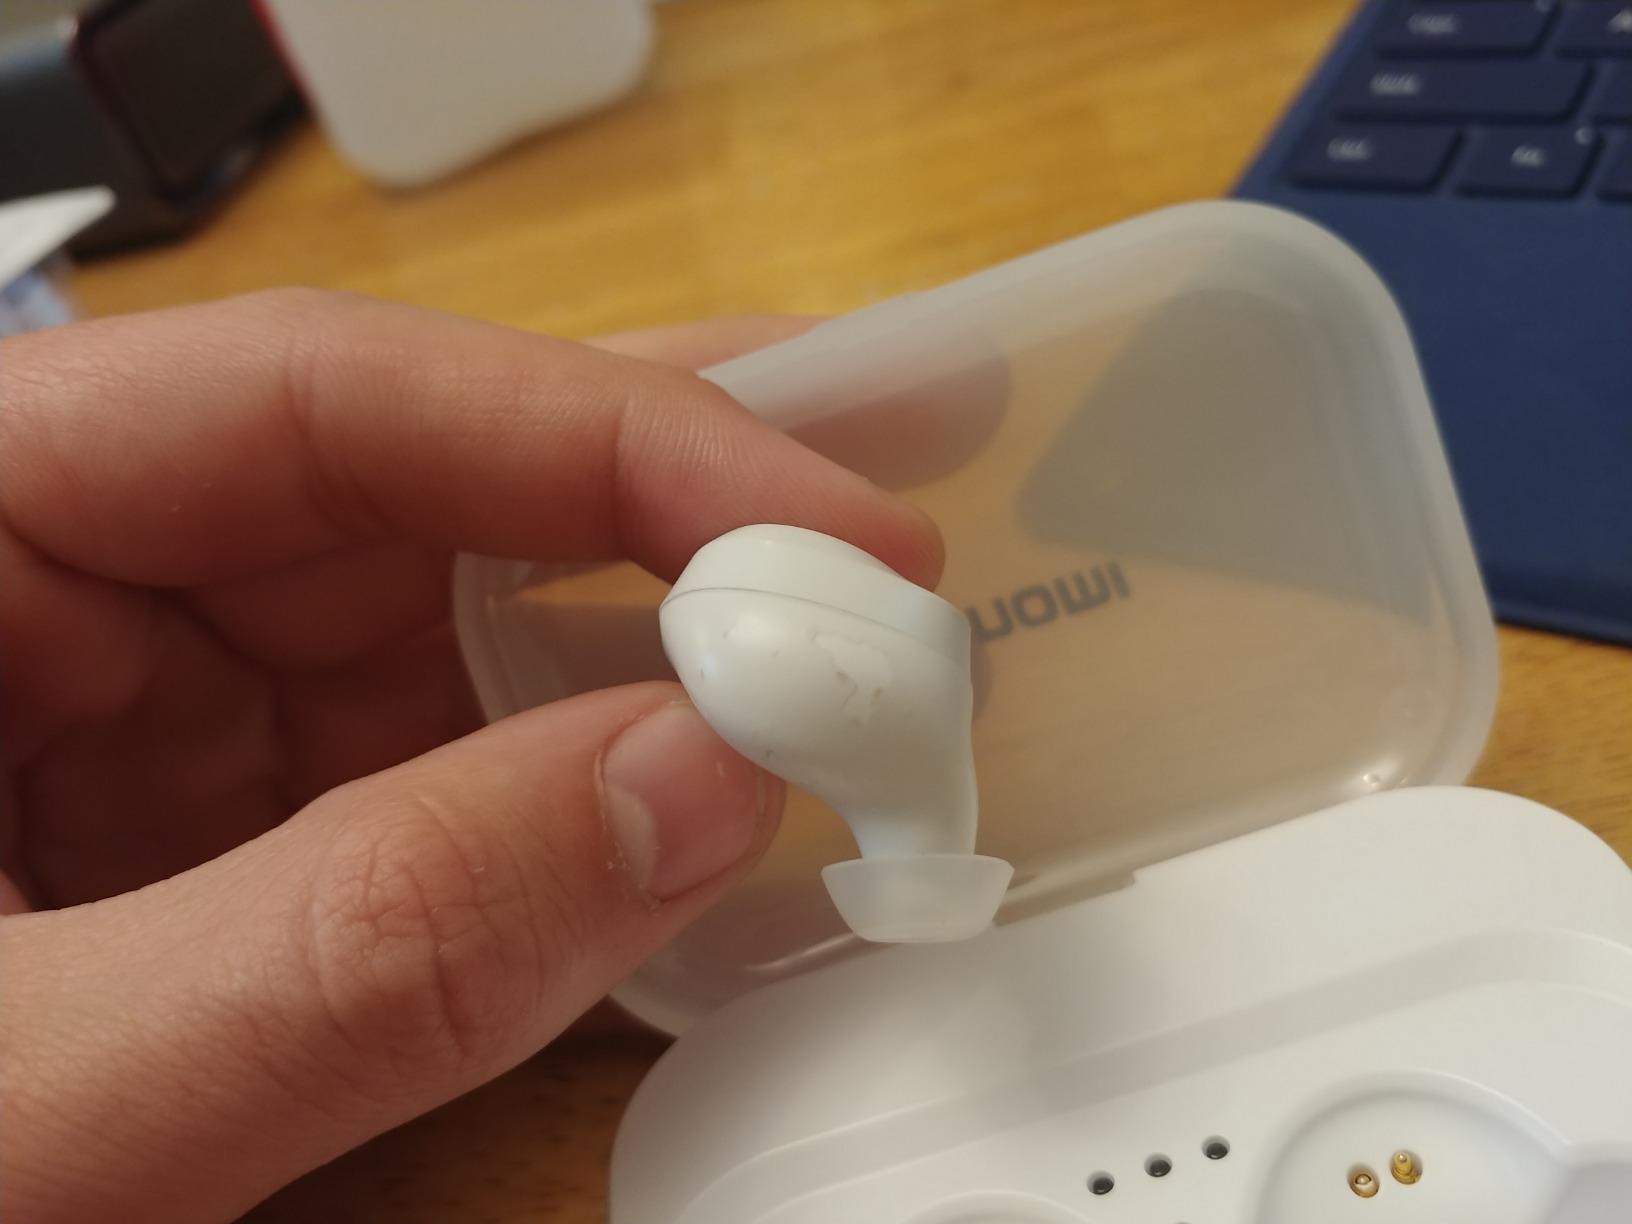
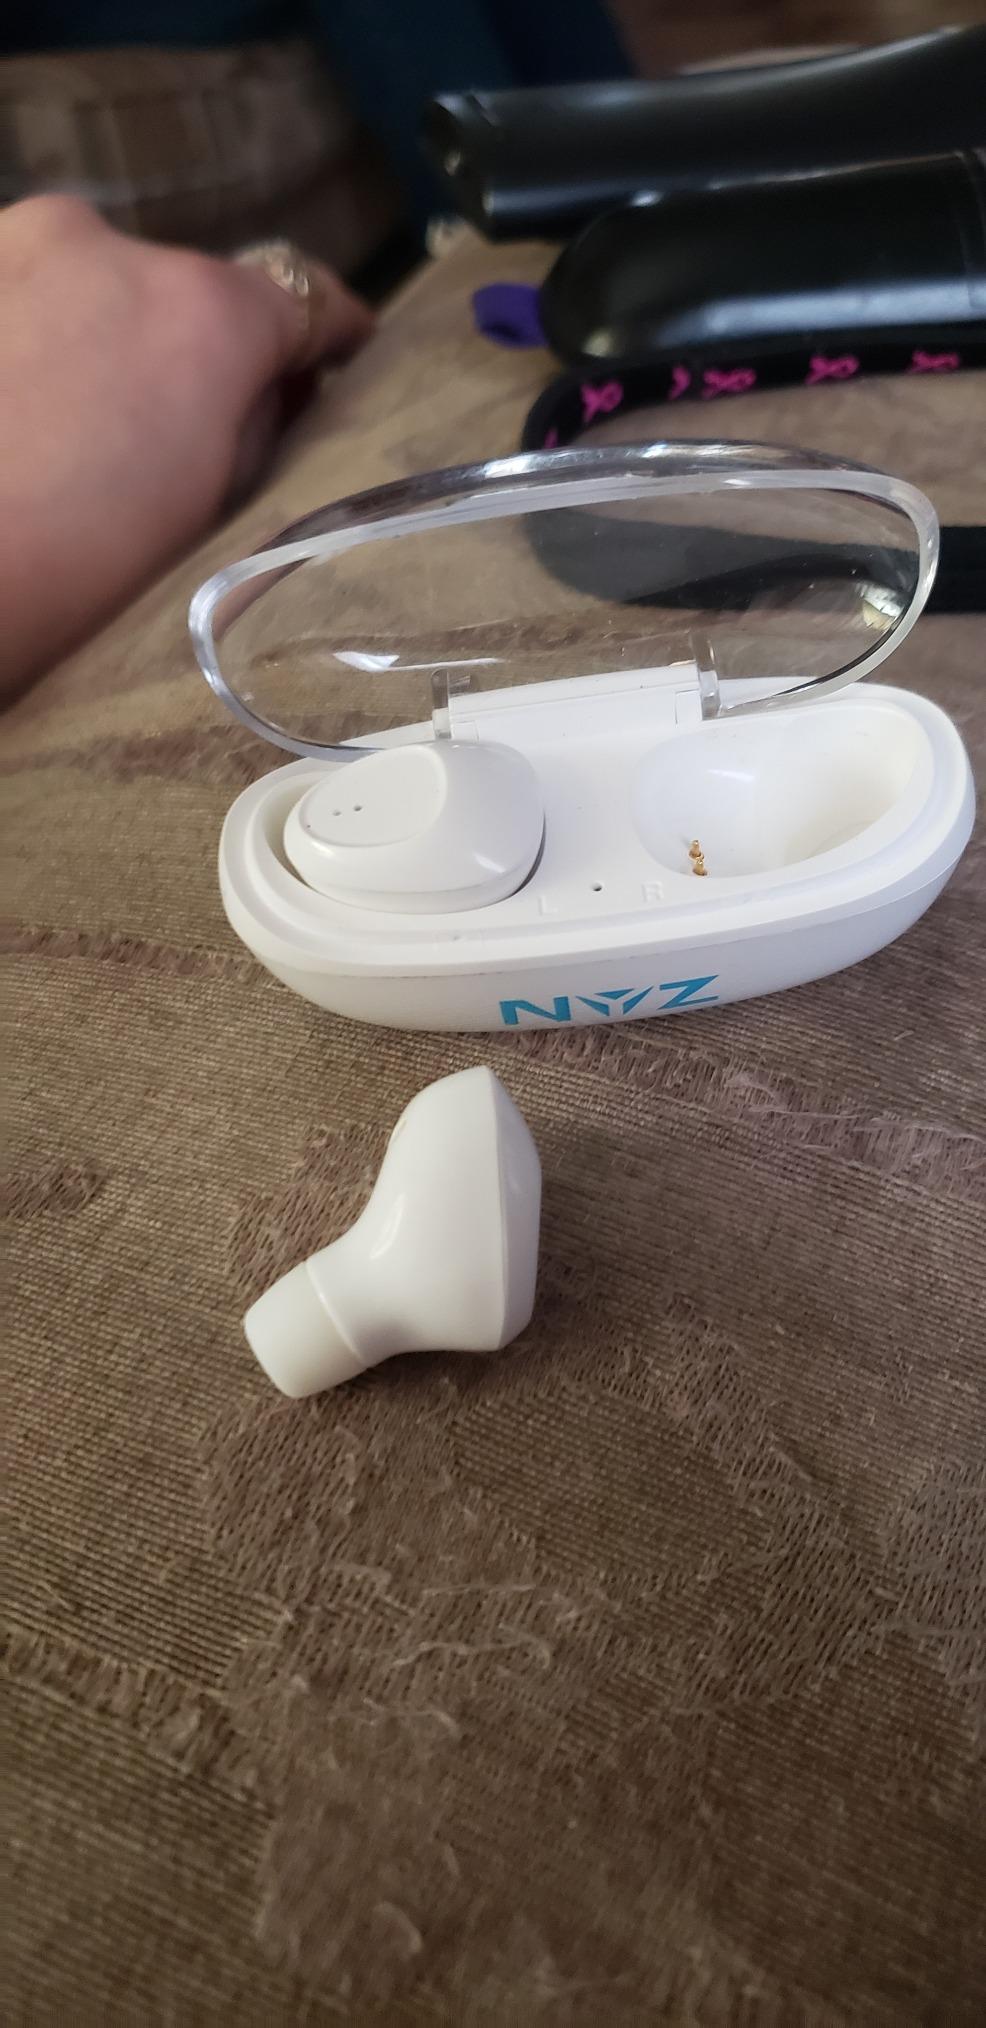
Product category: earbuds
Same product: no